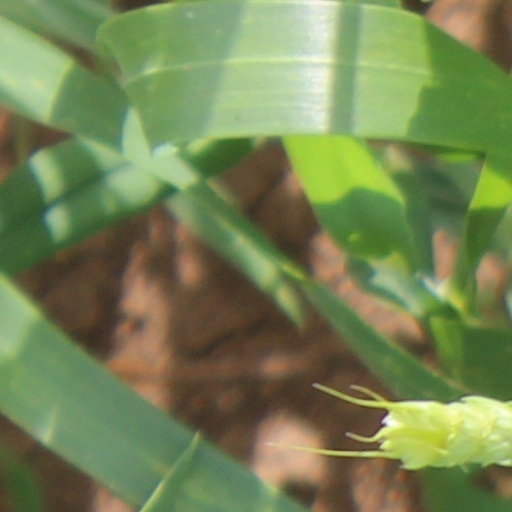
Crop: wheat